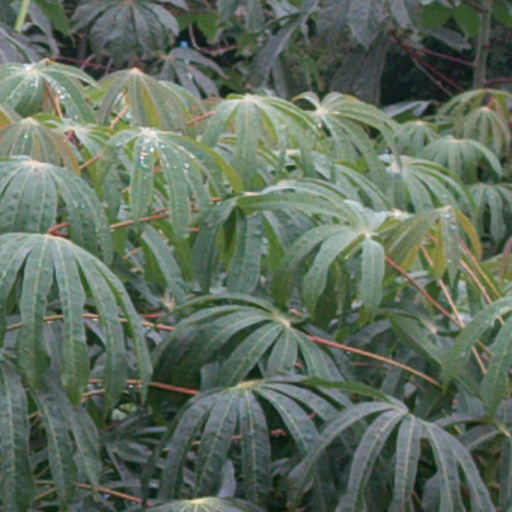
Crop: cassava